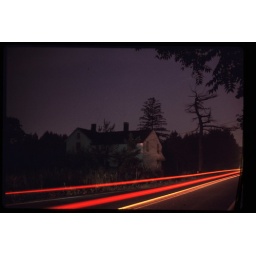
An old deserted house and a dead tree underlined by red tail lights, scanned from old slide